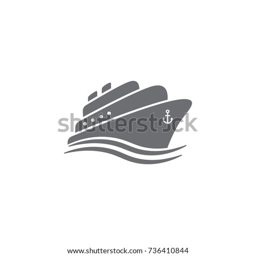
ship icon vector illustration on the white background .